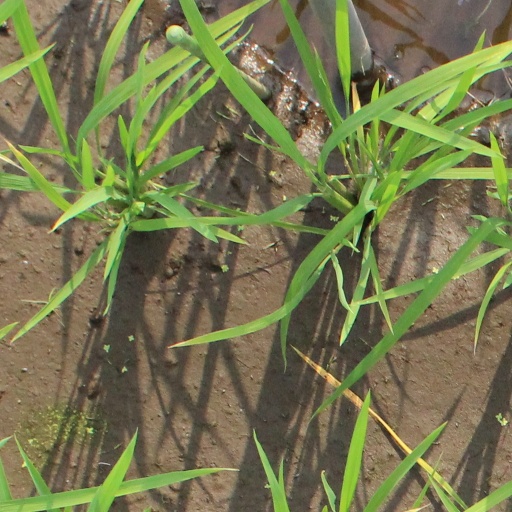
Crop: rice